VfR Mannheim

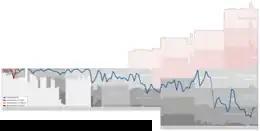
Historical chart of VfR Mannheim league performance

After the war VfR Mannheim played in the first division Oberliga Süd where they earned unremarkable results until a surprising breakthrough in 1949 that saw the team transform a distant second-place finish in their division into a national championship. After thrashing Hamburger SV 5–0 in the opening round, they upset Kickers Offenbach, who had finished eleven points ahead of them in their Oberliga division that season, by a score of 2–1. VfR then earned a come from behind 3–2 overtime victory over Borussia Dortmund in front of 90,000 fans in the final. Between 1903 and 1944 German national champions were awarded the Viktoria trophy. The 1944 final between Dresdner SC and Luftwaffen-SV Hamburg was the last Viktoria match ever played as the trophy disappeared at war's end. The missing prize was replaced by the Meisterschale in 1949 and was first awarded to Mannheim despite 1. FC Nürnberg being Germany's first postwar champions in 1948. Today the Meisterschale recognizes the country's Bundesliga champions and is inscribed with the names of each national championship team since 1903. The Viktoria has since been recovered and is held by the German Football Association.